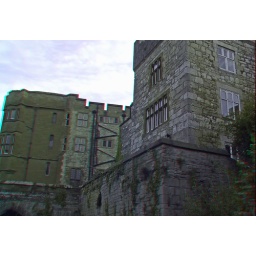
Ruthin Castle Hotel Ruthin in anaglyph 3d Stereo red blue glasses to view